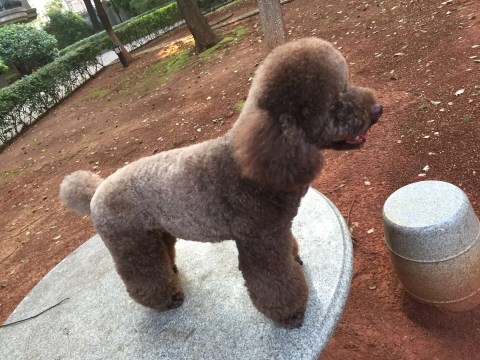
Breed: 7449-n000128-teddy